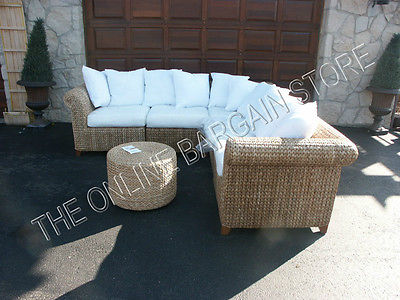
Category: sofa